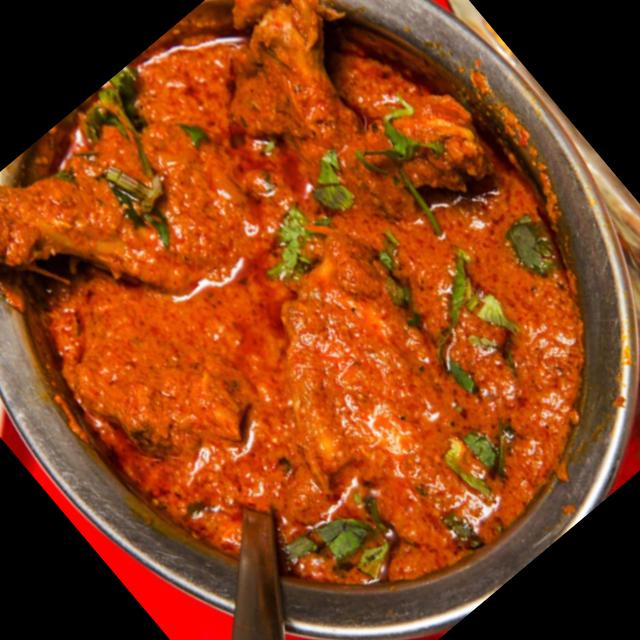
Dish: chicken_curry